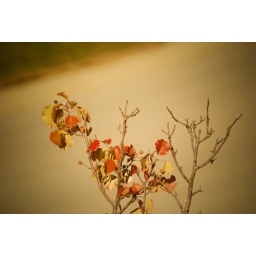
The puny tree outside my house thats the last one in my housing addition to change color.